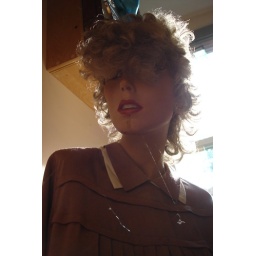
Glamour in the light from a kitchen window